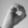
ASL letter: O